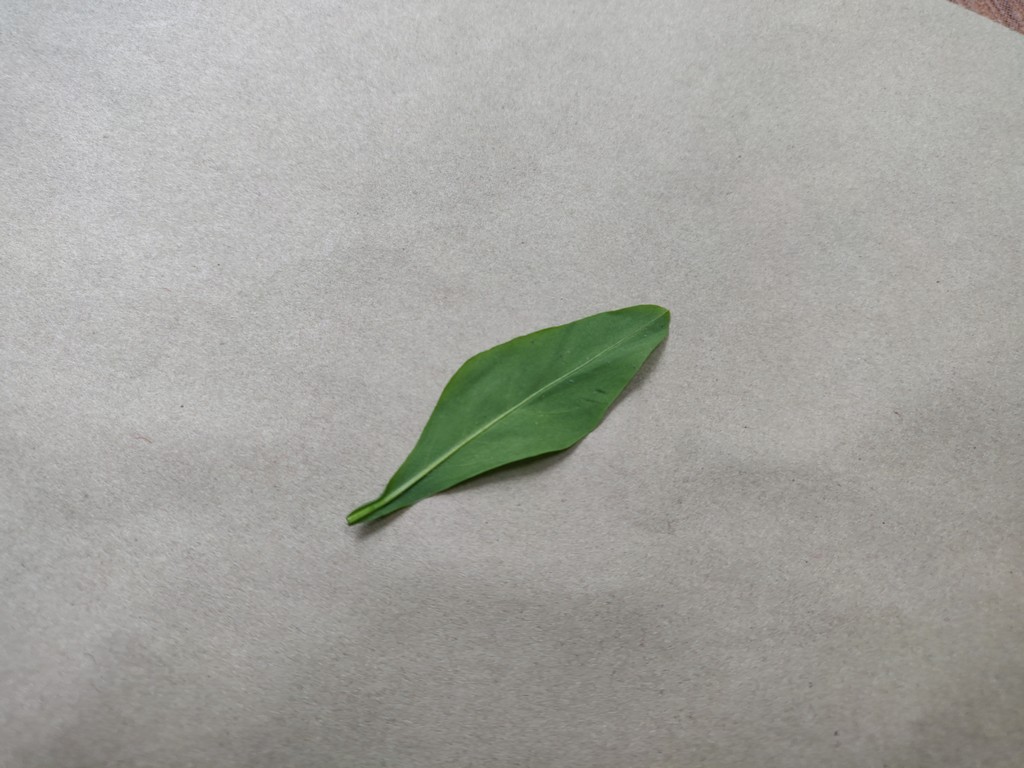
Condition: Healthy
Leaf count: single
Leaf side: back